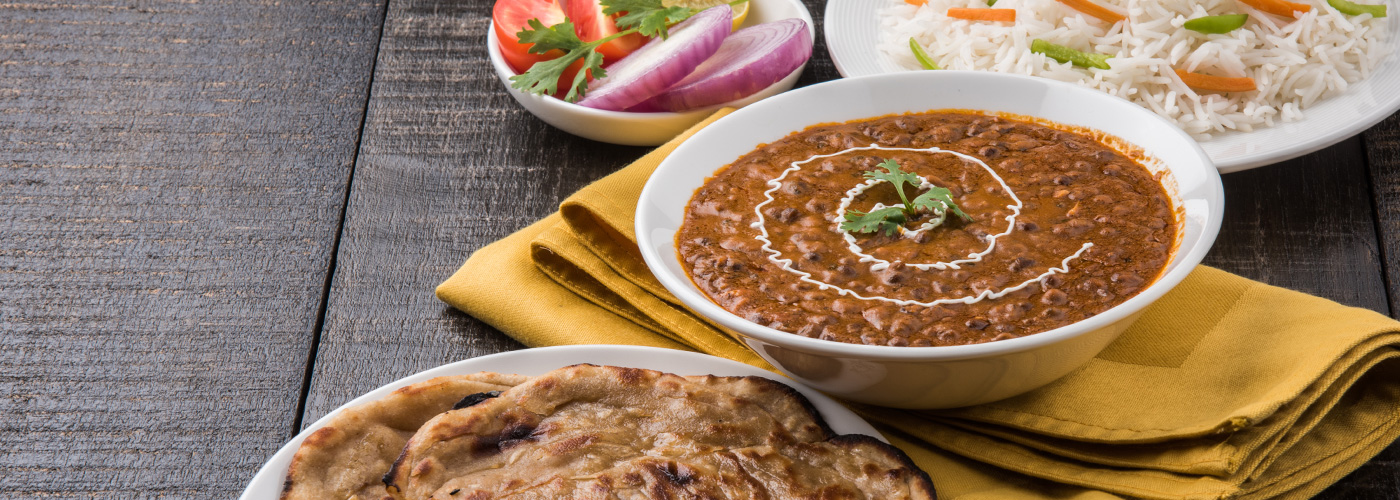
Dish: dal_makhani